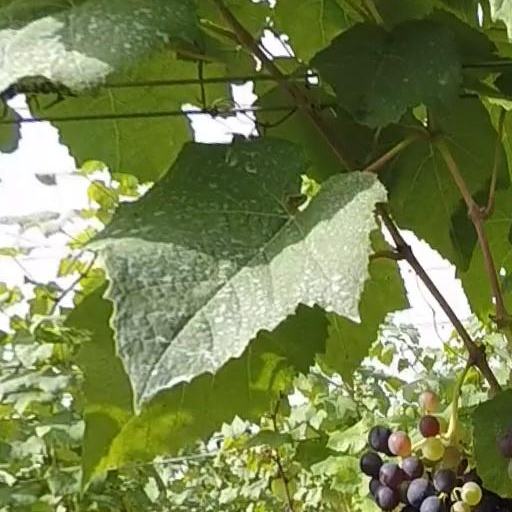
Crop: grape